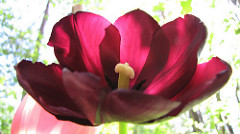
Flower: tulip